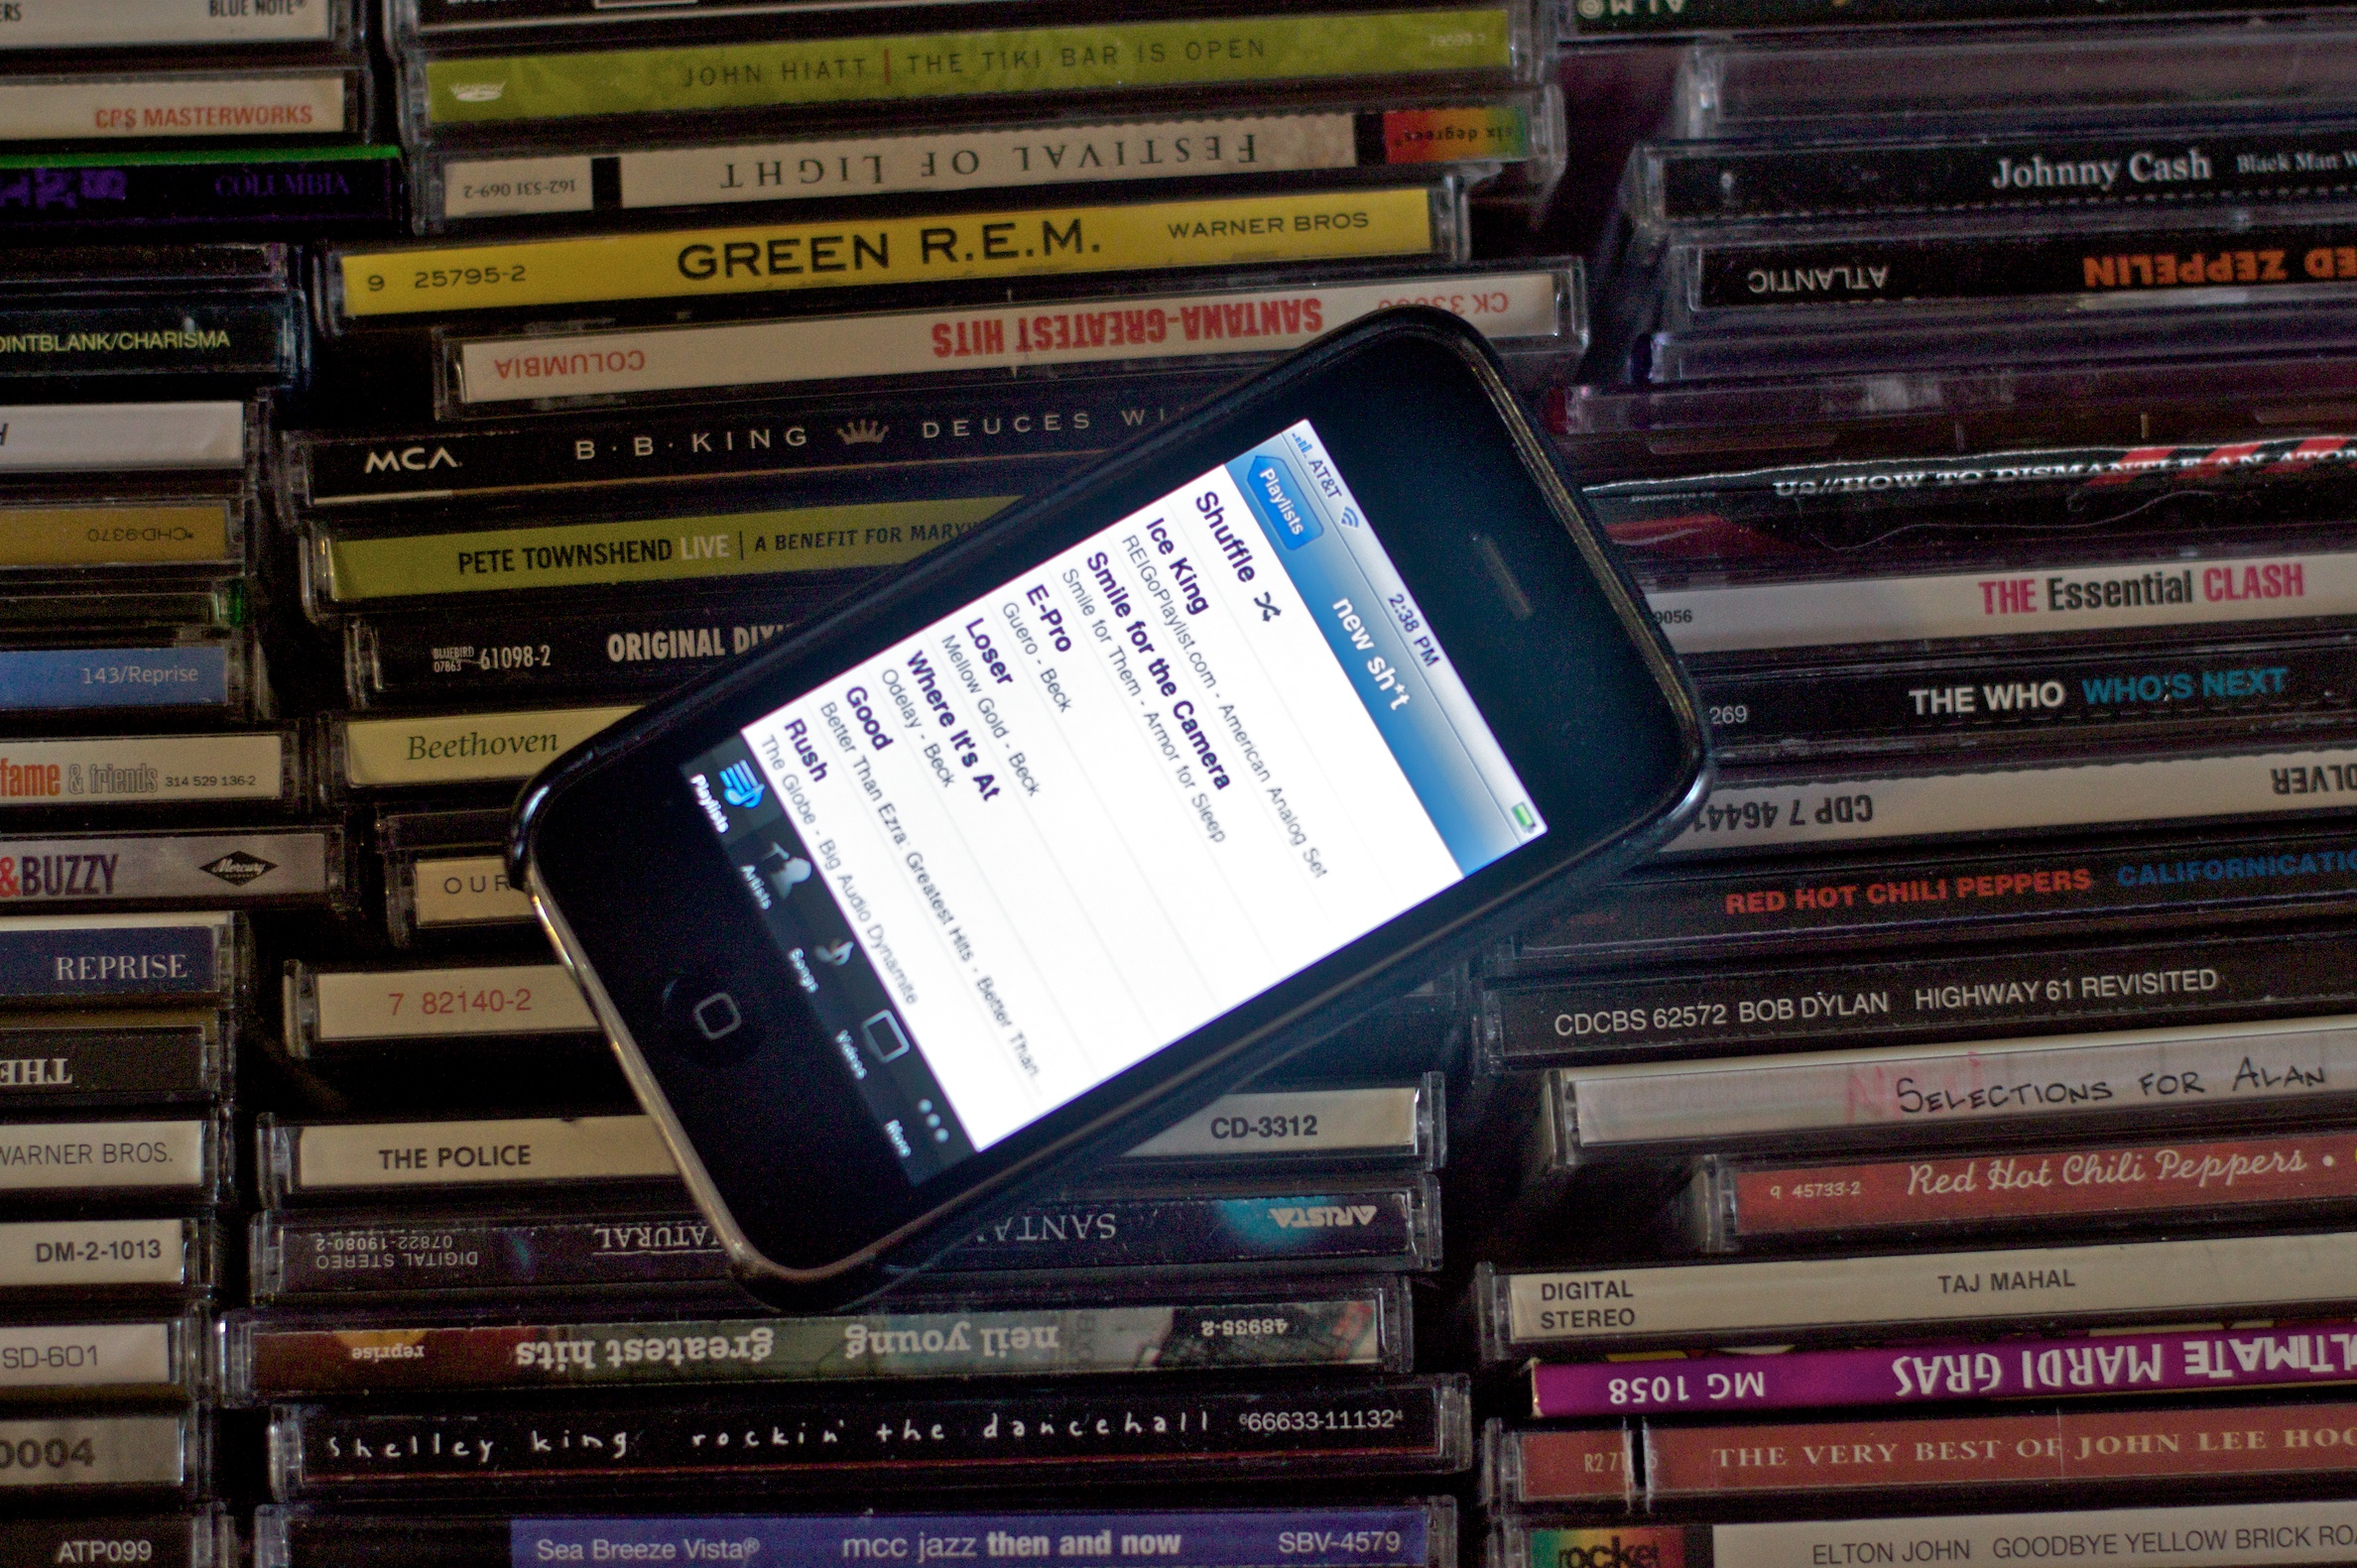
book, text, screenshot, personal computer hardware